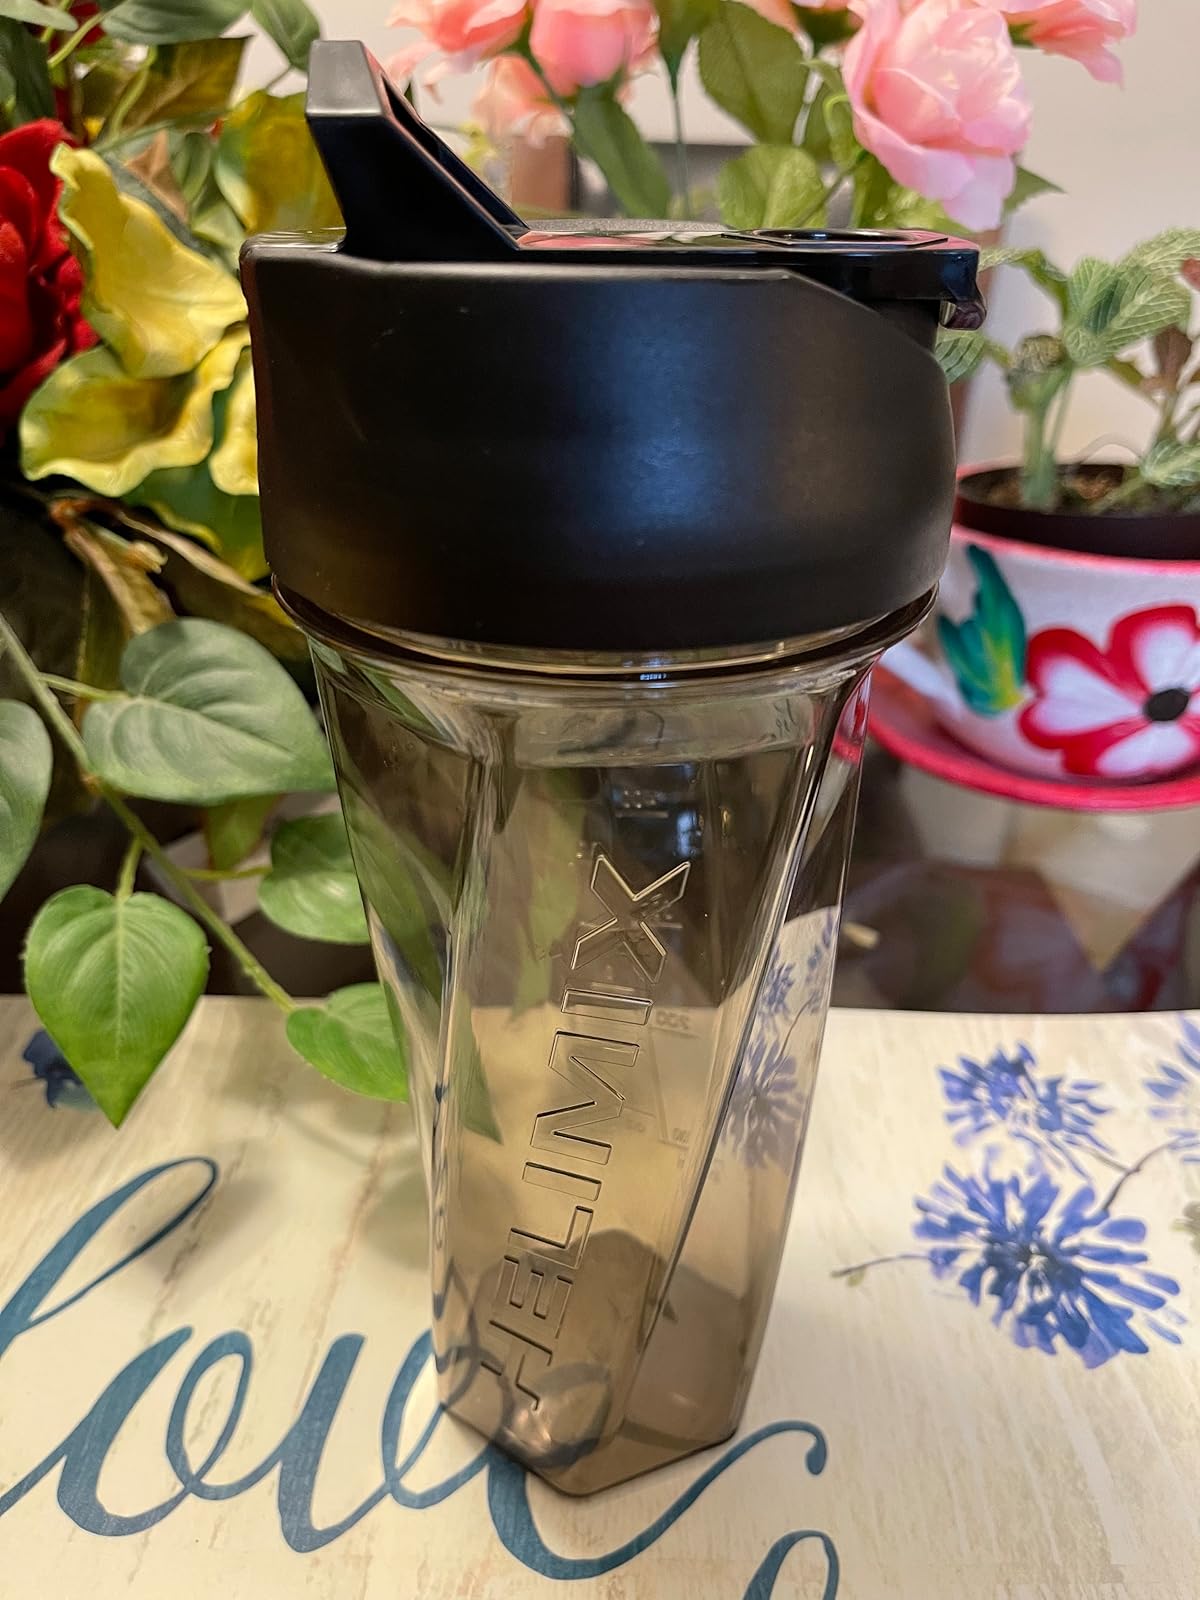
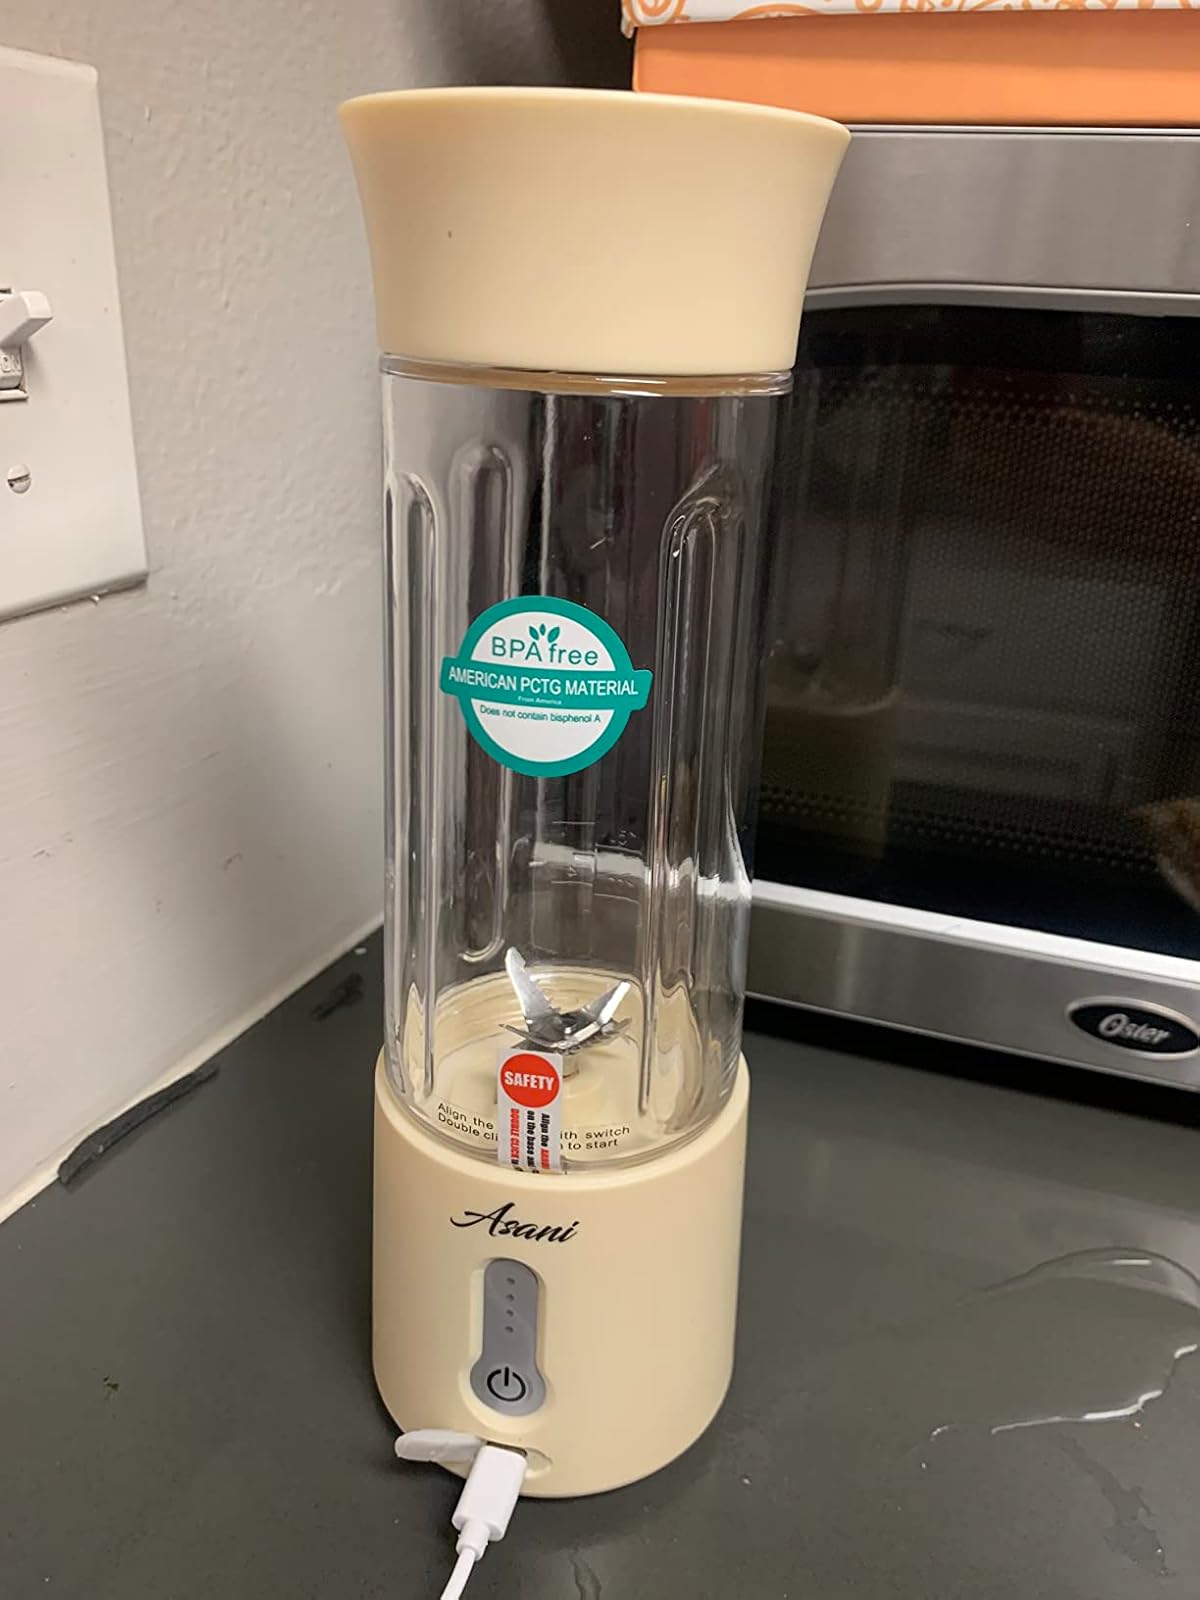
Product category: items_blender
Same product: no